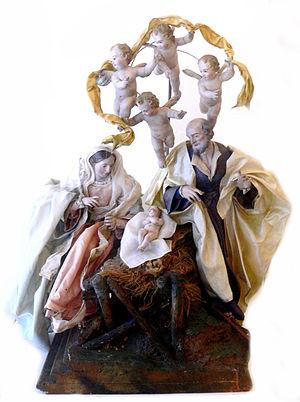
La crèche napolitaine est une tradition artisanale de la représentation de la Nativité qui se perpétue depuis plusieurs siècles durant la période de Noël dans la ville de Naples.